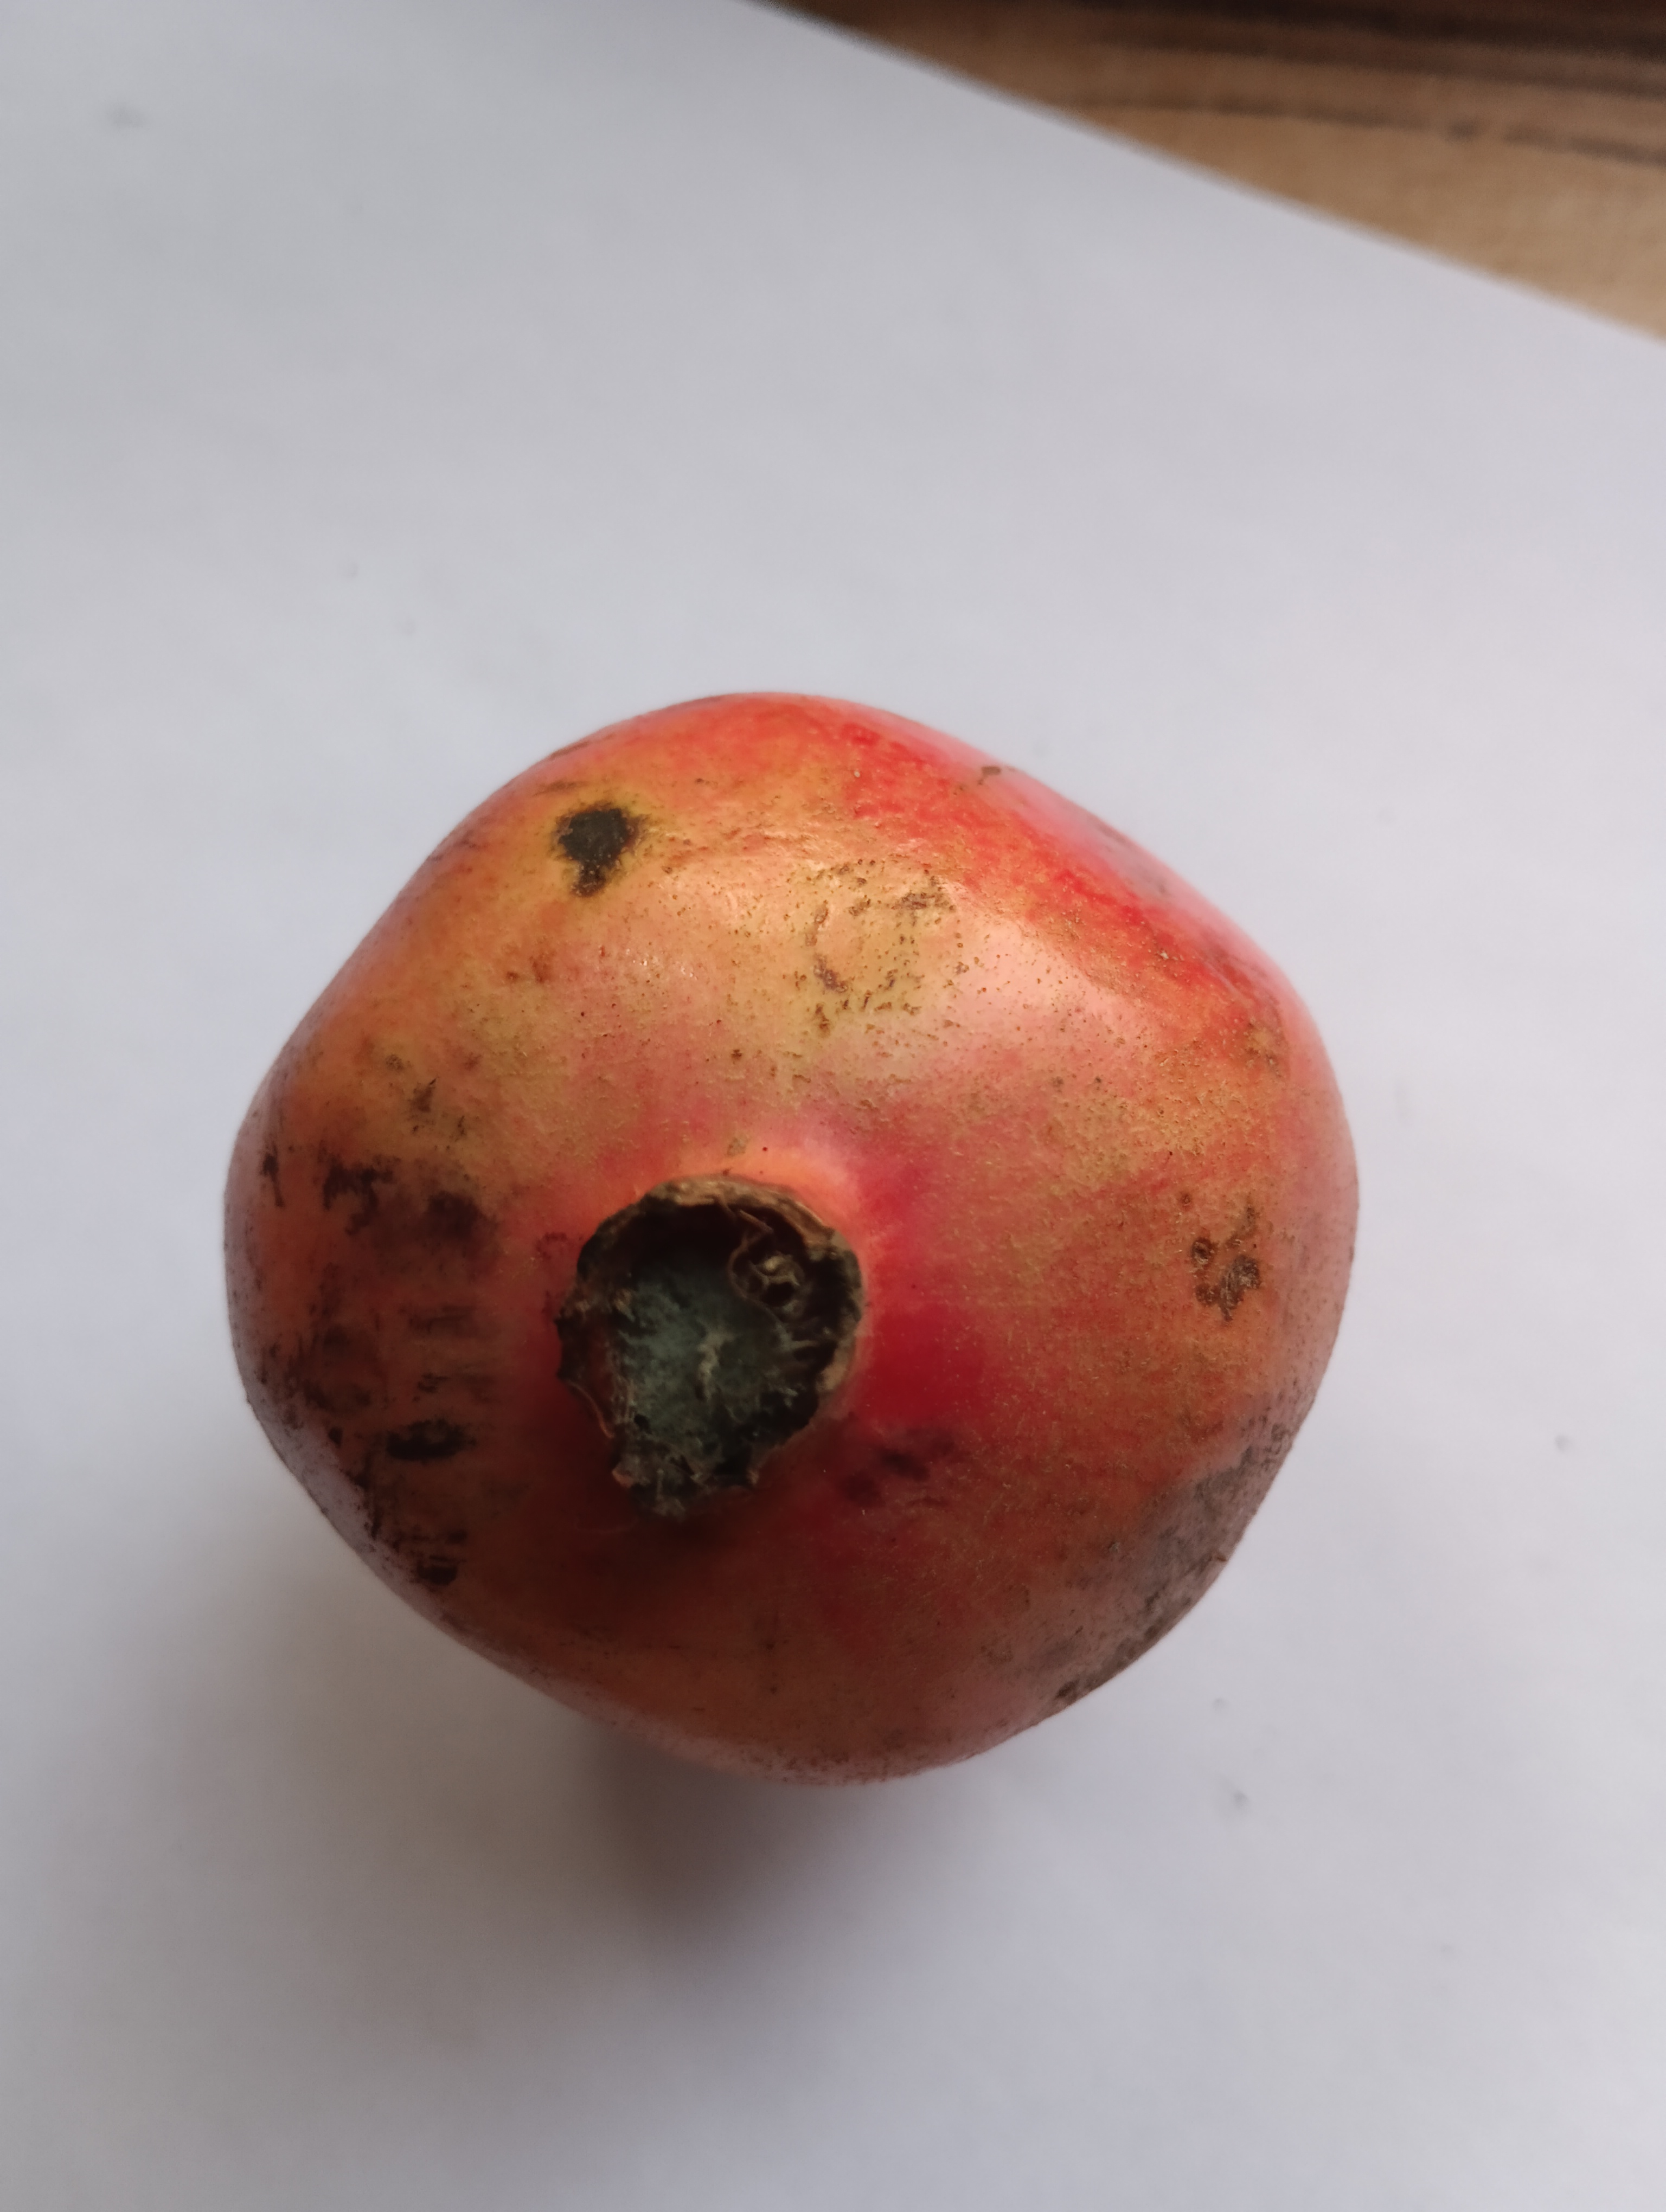
Label: Minor Defect